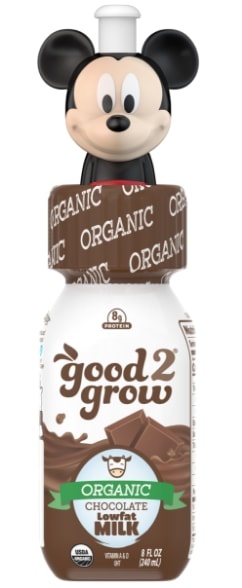
good2grow Organic Chocolate Milk 12 Pack (8 oz Bottles)
Bitterness_Scale: 0 Package Size: 1x12 Units
Brand: GOOD2GROW
Category: Food, Beverages & Tobacco > Beverages > Non-Dairy Milk